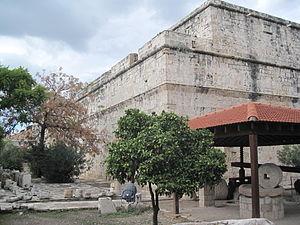
Le château de Limassol est situé près du vieux port, au cœur du centre historique de la ville de Limassol. Le château tel qu'il apparaît aujourd'hui est une structure reconstruite vers 1590 durant la période de la domination ottomane sur l'île. Le site sert aujourd'hui de musée.